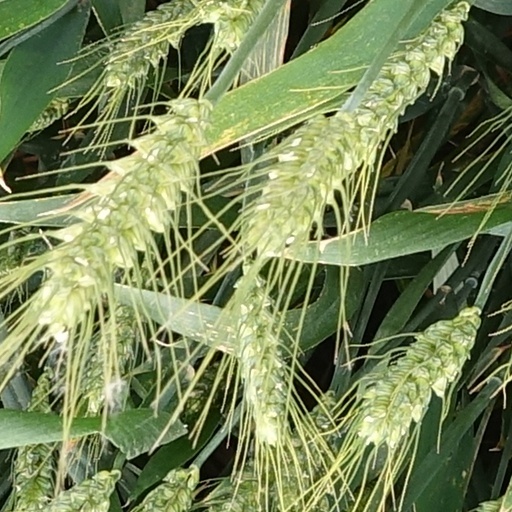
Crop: wheat